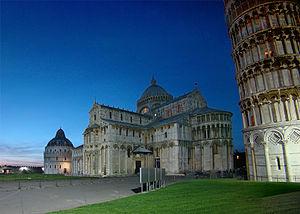
Piazza dei Miracoli, Pise, Toscane, Italie. Après le départ des foules.
La province de Pise dont la capitale provinciale est Pise est l'une des dix provinces italiennes de la Toscane dans le centre du pays. Elle s'étend dans la plaine alluviale de l'Arno, dans l'ouest de la Toscane et borde la mer Ligure. Elles jouxte au nord la province de Lucques, à l'est celles de Florence et de Sienne, au sud celle de Grosseto et à l'ouest celle de Livourne.